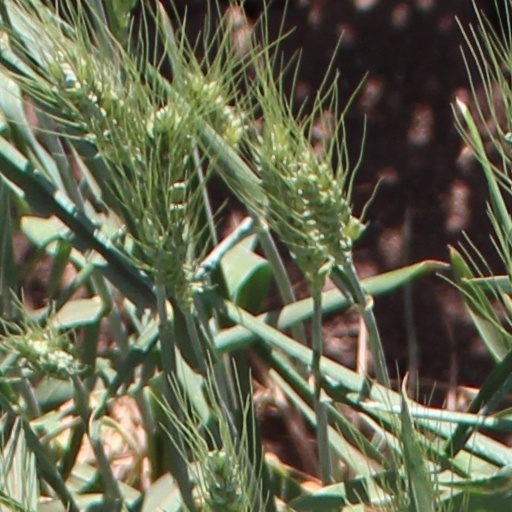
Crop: wheat